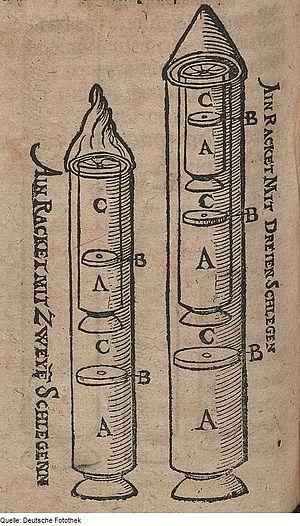
Johann Schmidlap de Schorndorf est un fabricant de feux d'artifice et pionnier des fusées bavarois du XVIᵉ siècle.